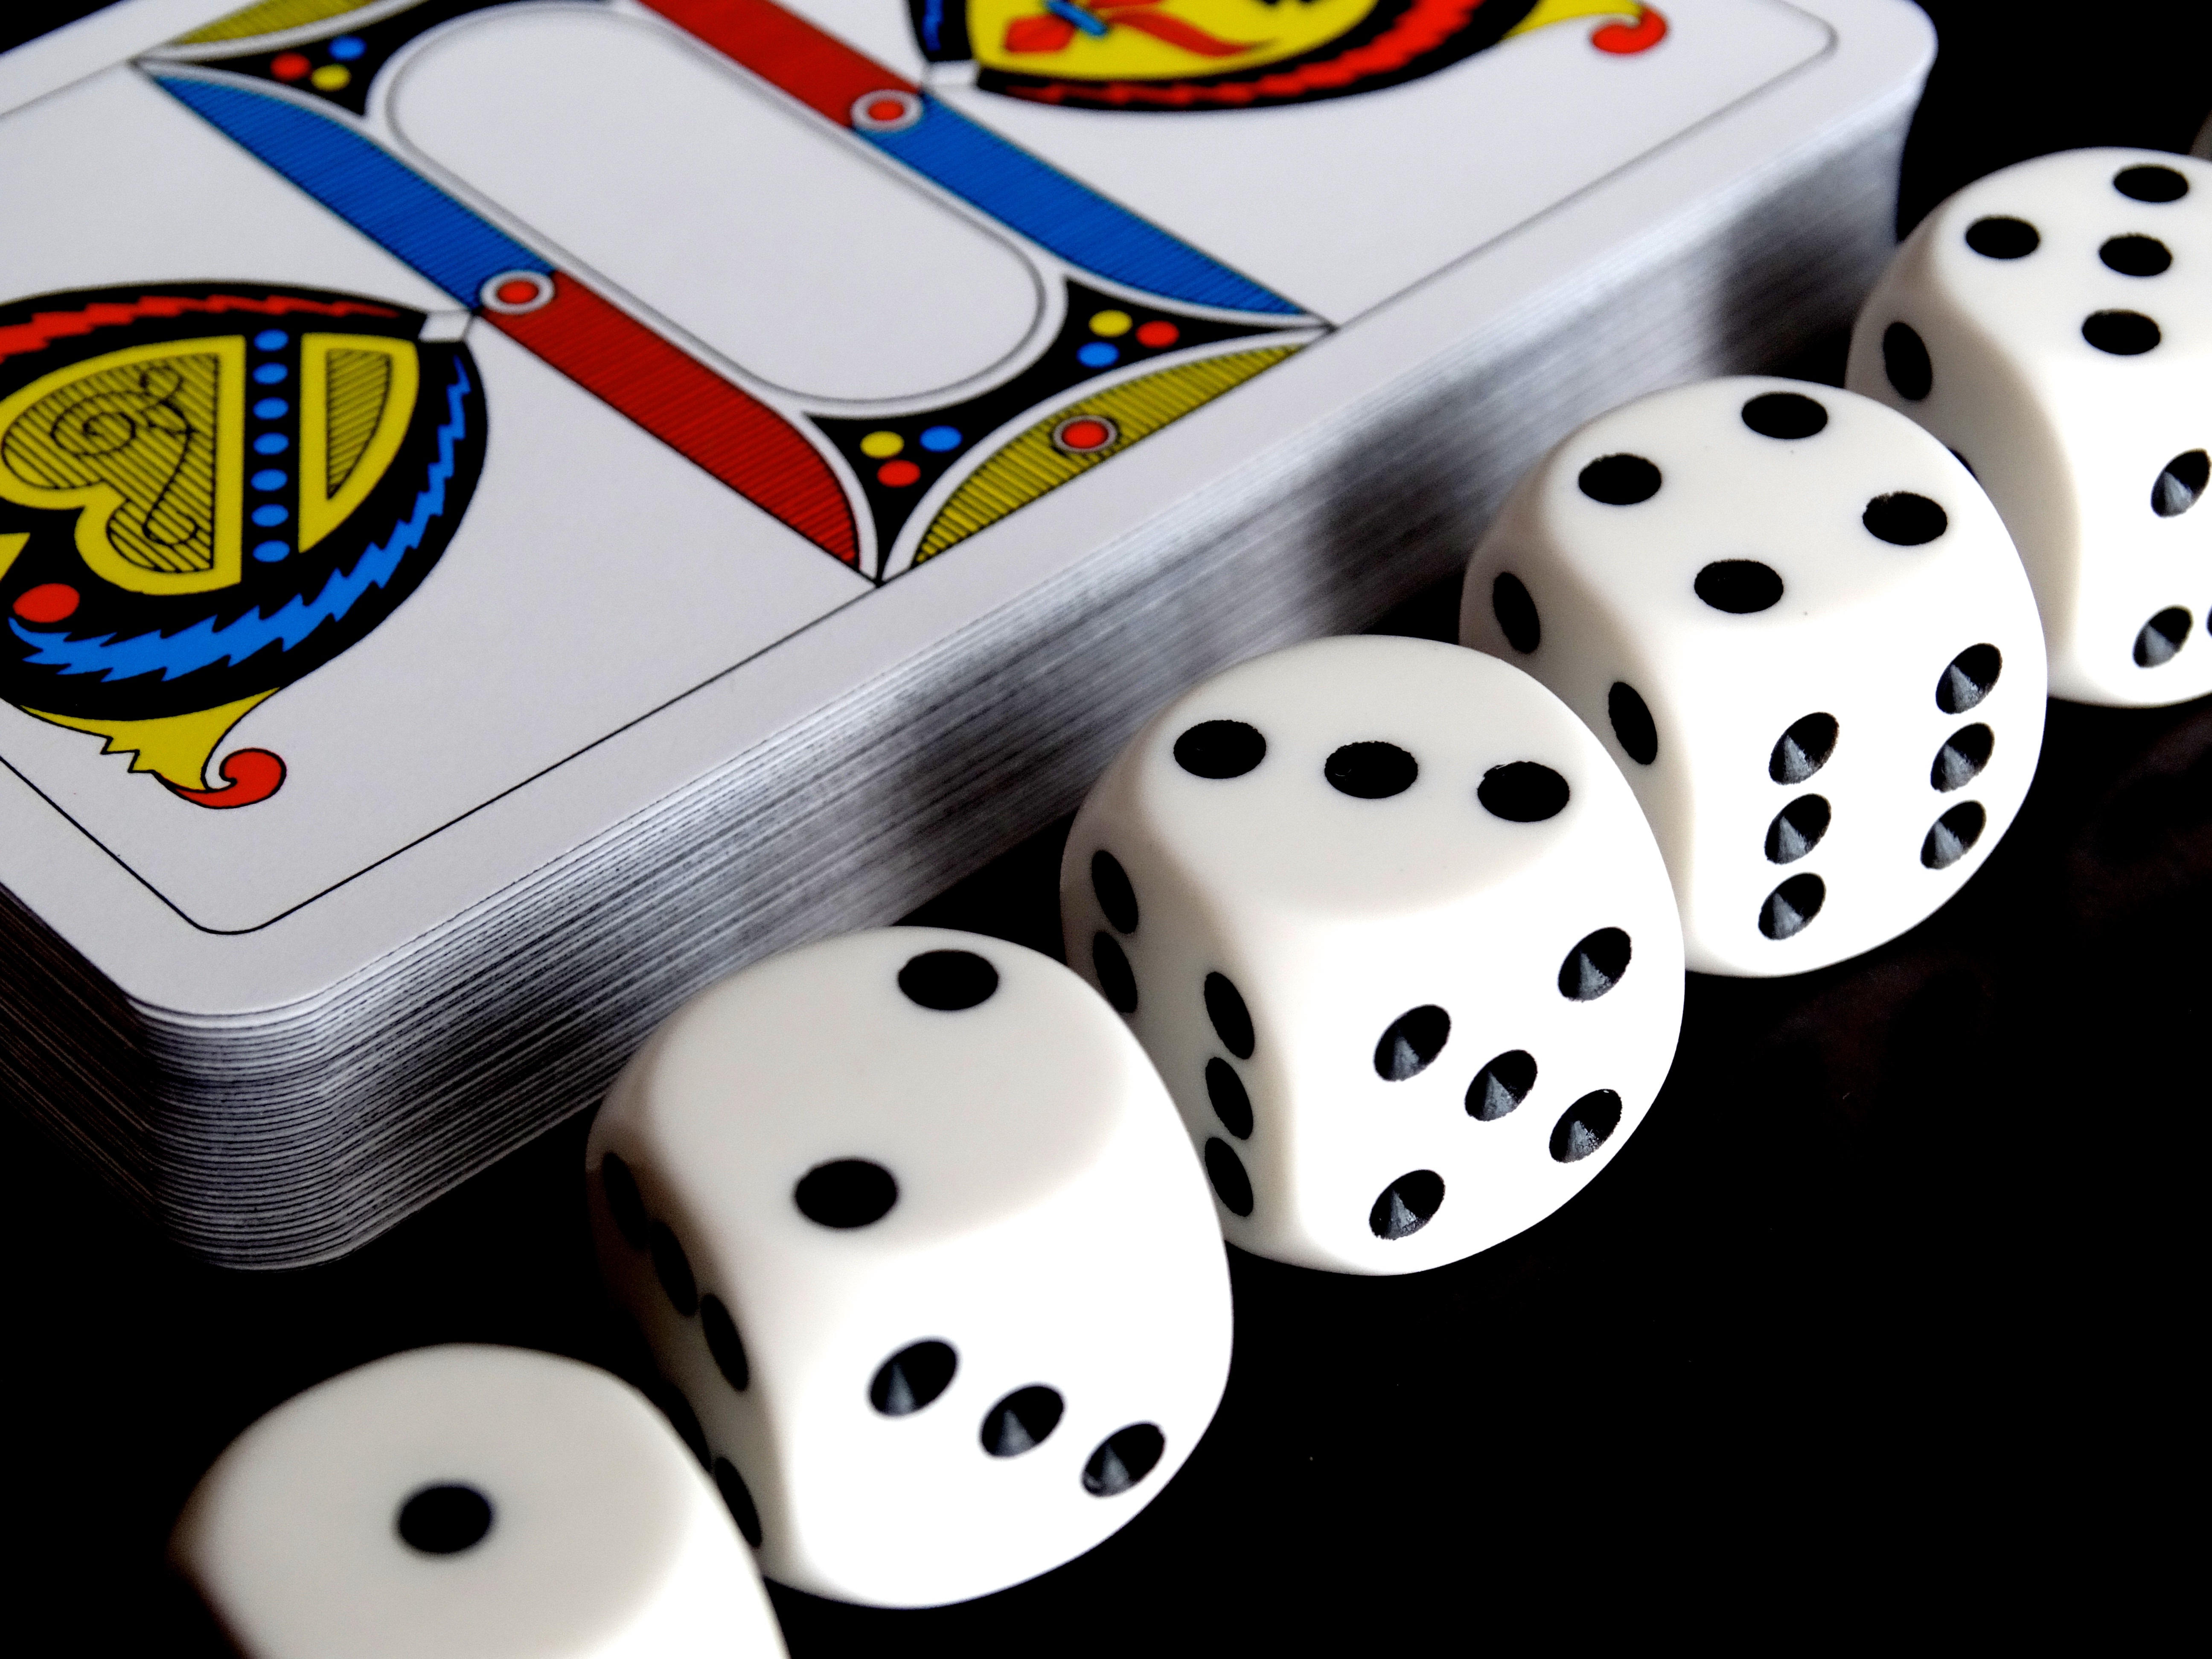
play, recreation, board game, cards, place, sports, strategy, cube, casino, games, dice, win, dice game, card game, lose, eight ball, indoor games and sports, tabletop game, jass cards